Education in Croatia

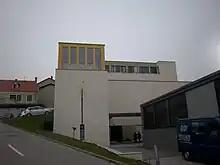
Serbian Orthodox Secondary School "Kantakuzina Katarina Branković"

Public music schools exist for the primary and secondary level in addition to public special education classes or schools. Students who attend music schools are still obliged to follow the regular program in their primary and secondary schools. The classes are usually held in the opposite shift of their regular school hours.